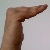
The image shows a hand gesture representing a space in Indian Sign Language.